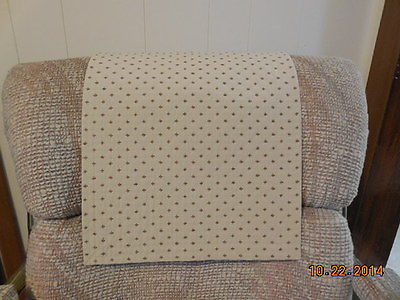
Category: chair